Cobb–Eickelberg Seamount chain

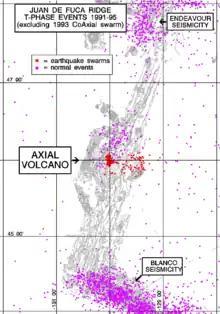
The most recent seamount

Axial Seamount is the youngest seamount in the Cobb Eickelberg Seamount chain. Since this is the most active of all the Cobb-Eickelberg Seamounts, it is studied the most: to help understand the dynamics of seamounts, volcanic activity, earthquakes, biodiversity, geology and chemistry. The Axial Volcano is about 700 meters higher than the Juan de Fuca Ridge and about 1,000 meters higher than the front of the flanking basins on either side. The Axial Volcano plateaus on top, and has a relatively smooth relief, with a rectangular shape of size 3 km x 8 km. 42% of the lava surrounding the volcano ranges from ropy, whorly, or lineated "pāhoehoe" to jumbled chaotic form. The remaining area is mostly pillow basalt. Colonial protozoans, bacterial mats, pogonophorans, metazoans, polychaetes, bivalves, tubeworms, copepods and many other organisms are found in the region where there are hydrothermal vents present in the caldera. This helps with the study of varying biodiversity at great depths.